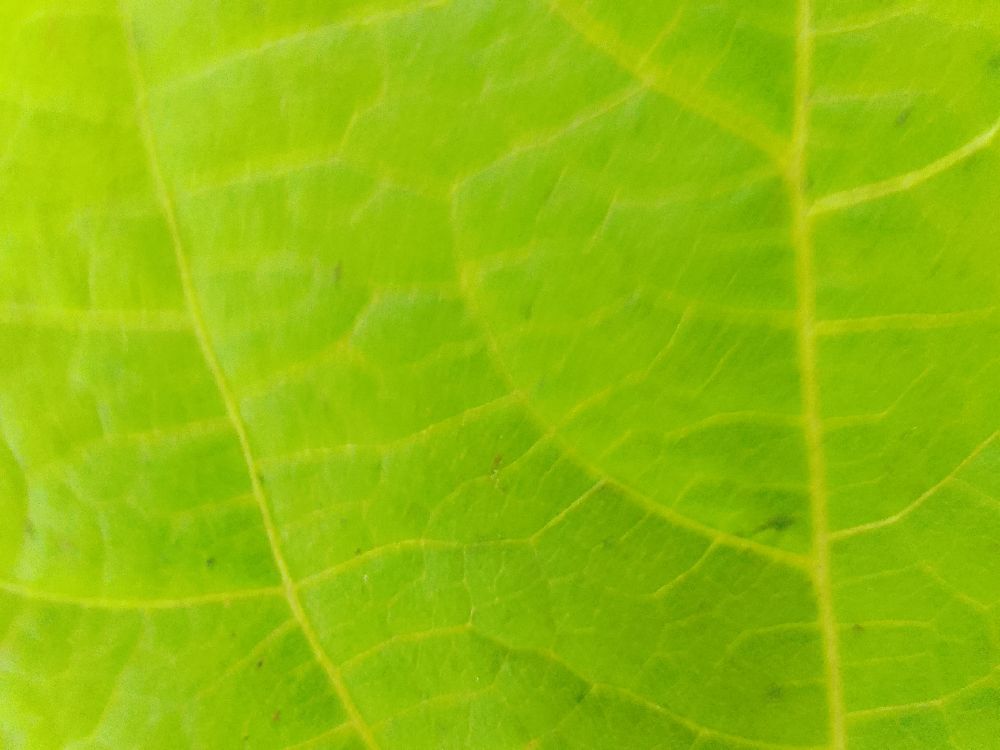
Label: healthy